Varanasi

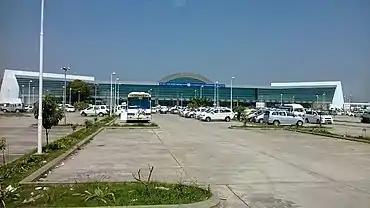
The Lal Bahadur Shastri International Airport is the main airport that serves Varanasi.

The legend Bollywood singer Hemant Kumar or, Hemanta Mukherjee known as "Voice Of God" was born in Benaras.